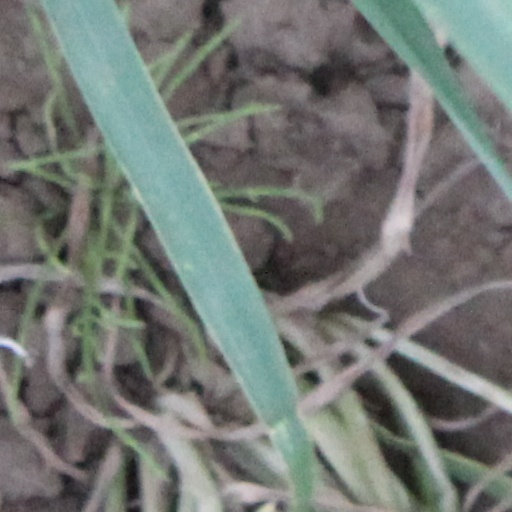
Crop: wheat